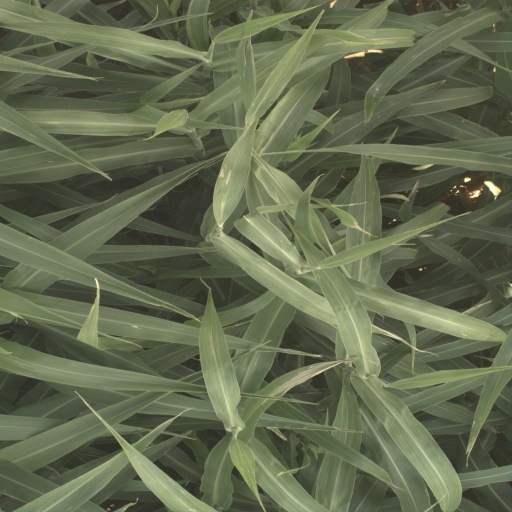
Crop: sorghum